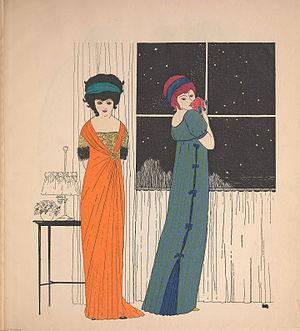
L'illustration de mode est une activité artistique consistant à représenter par le dessin des vêtements de mode destinés à la publication, par exemple dans un magazine de mode ou une affiche. Elle est déjà présente au XVIIᵉ siècle à travers des gravures, ou dans un périodique comme le Mercure galant. Elle est réalisée par des peintres, dessinateurs et graveurs. Au XVIIIe siècle, estampes, almanachs et revues de mode sont les principaux supports. Au XIXᵉ siècle, les dizaines de différentes revues de mode publiées, présentent une ou plusieurs illustrations. Très liée à la haute couture, l'illustration de mode connaît des décennies de gloire dès le début du XXᵉ siècle où l'année 1908 avec la première publication du couturier Paul Poiret marque symboliquement le passage d'une illustration statique et datée à une illustration moderne, créative, innovante. Déjà omniprésente, elle connaît, des années 1930 à la fin des années 1950, son heure de gloire par les magazines et la publicité : les illustrateurs sont des artistes reconnus.
Joseph-Paul Iribe, né le 8 juin 1883 à Angoulême et mort le 21 septembre 1935 à Roquebrune, est un dessinateur, illustrateur de mode, affichiste, patron de presse, réalisateur et décorateur français. Il est considéré comme un des précurseurs du mouvement de l'Art déco. Il fut l'époux de la comédienne Jane Dirys, puis le compagnon de Gabrielle Chanel.